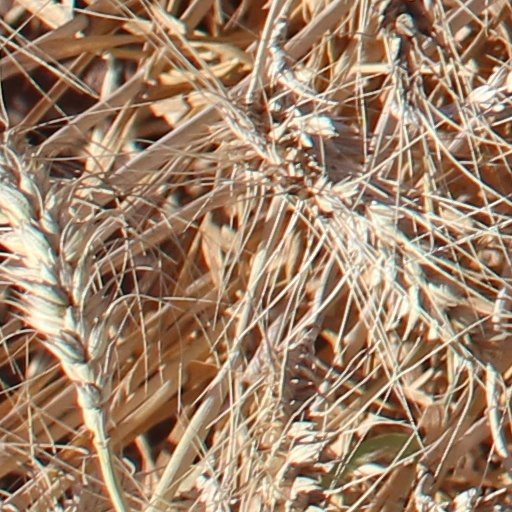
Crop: wheat